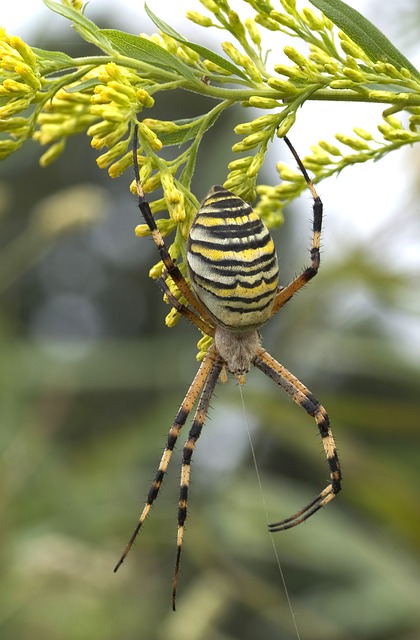
Label: ragno